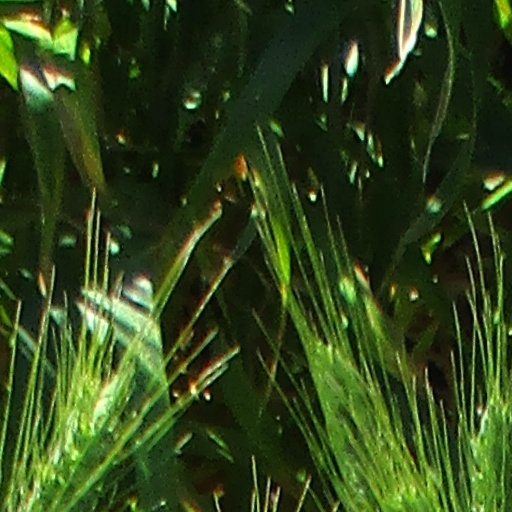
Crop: wheat